Ferenc Tóth (pilot)

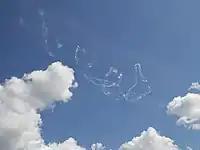
Tóth performing aerobatics above Oripää Airfield in Oripää Airshow 2013 with Swift S-1 glider

Ferenc Tóth is a Hungarian glider aerobatic pilot who won the FAI European Glider Aerobatic Championships 2000, 2006 and 2008, and the FAI World Glider Aerobatic Championships 2003. Furthermore, he won a gold medal at the 2017 World Games in Wrocław, Poland.